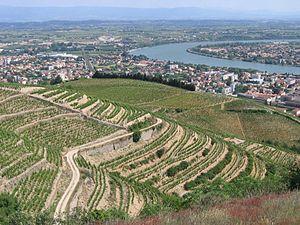
La ville de Tain l'hermitage et ses vignobles (Drôme, France)
La LGV Rhône-Alpes, ou ligne nouvelle 4, est une ligne à grande vitesse affectée au transport de voyageurs de 115 km de long, située en Rhône-Alpes en prolongement vers le sud de la LGV Sud-Est. Cette LGV, mise en service en 1994, assure le contournement de l'agglomération lyonnaise par l'est, et dessert au passage la gare de Satolas rebaptisée par la suite Gare de Lyon-Saint-Exupéry TGV. Elle se poursuit au-delà de Valence par la LGV Méditerranée.
Tain-l'Hermitage est une commune française située dans le département de la Drôme en région Auvergne-Rhône-Alpes. Ses habitants sont appelés les Tainois ou Tinois.
En France, on désigne par vallée du Rhône la région située de part et d'autre du Rhône, en aval de Lyon, dans le sud-est de la France. C'est une région agricole française selon le classement de l'Insee. Elle se subdivise en plaine irriguée de la Crau, plaine maraîchère du Comtat Venaissin, coteaux viticoles produisant des vins AOC de renommée mondiale sur les rives droite et gauche du fleuve, polyculture de la Drôme provençale, grandes cultures de la plaine valentinoise, vergers de l’Isère, prairies des vallées de la Galaure et de l’Herbasse.
Longtemps, la viticulture fut une spécialité de quelques pays — dont la Grèce, l'Italie, la France, l'Allemagne, l'Espagne et le Portugal — mais aujourd'hui, une cinquantaine de pays peuvent disputer à l'Europe le privilège de planter des vignes et de récolter du vin. La tradition biblique selon laquelle la divinité aurait accordé à Noé échoué sur le mont Ararat le privilège de planter la vigne recouvre une réalité historique puisque les premières vignes cultivées pendant l'Antiquité l'ont été dans le Croissant fertile. Toutefois, les recherches scientifiques ont prouvé que les premières vinifications se sont faites dans l'actuelle Géorgie il y a près de 8'000 ans.
Un terroir désigne une région naturelle, considérée comme homogène, à travers les ressources et productions qu'il est susceptible d’apporter, notamment — mais pas uniquement —, par sa spécialisation agricole.
Un hermitage, ou ermitage ou l'hermitage, est un vin d'appellation d'origine contrôlée produit sur les communes de Tain-l'Hermitage, de Crozes-Hermitage et de Larnage, dans le département de la Drôme.